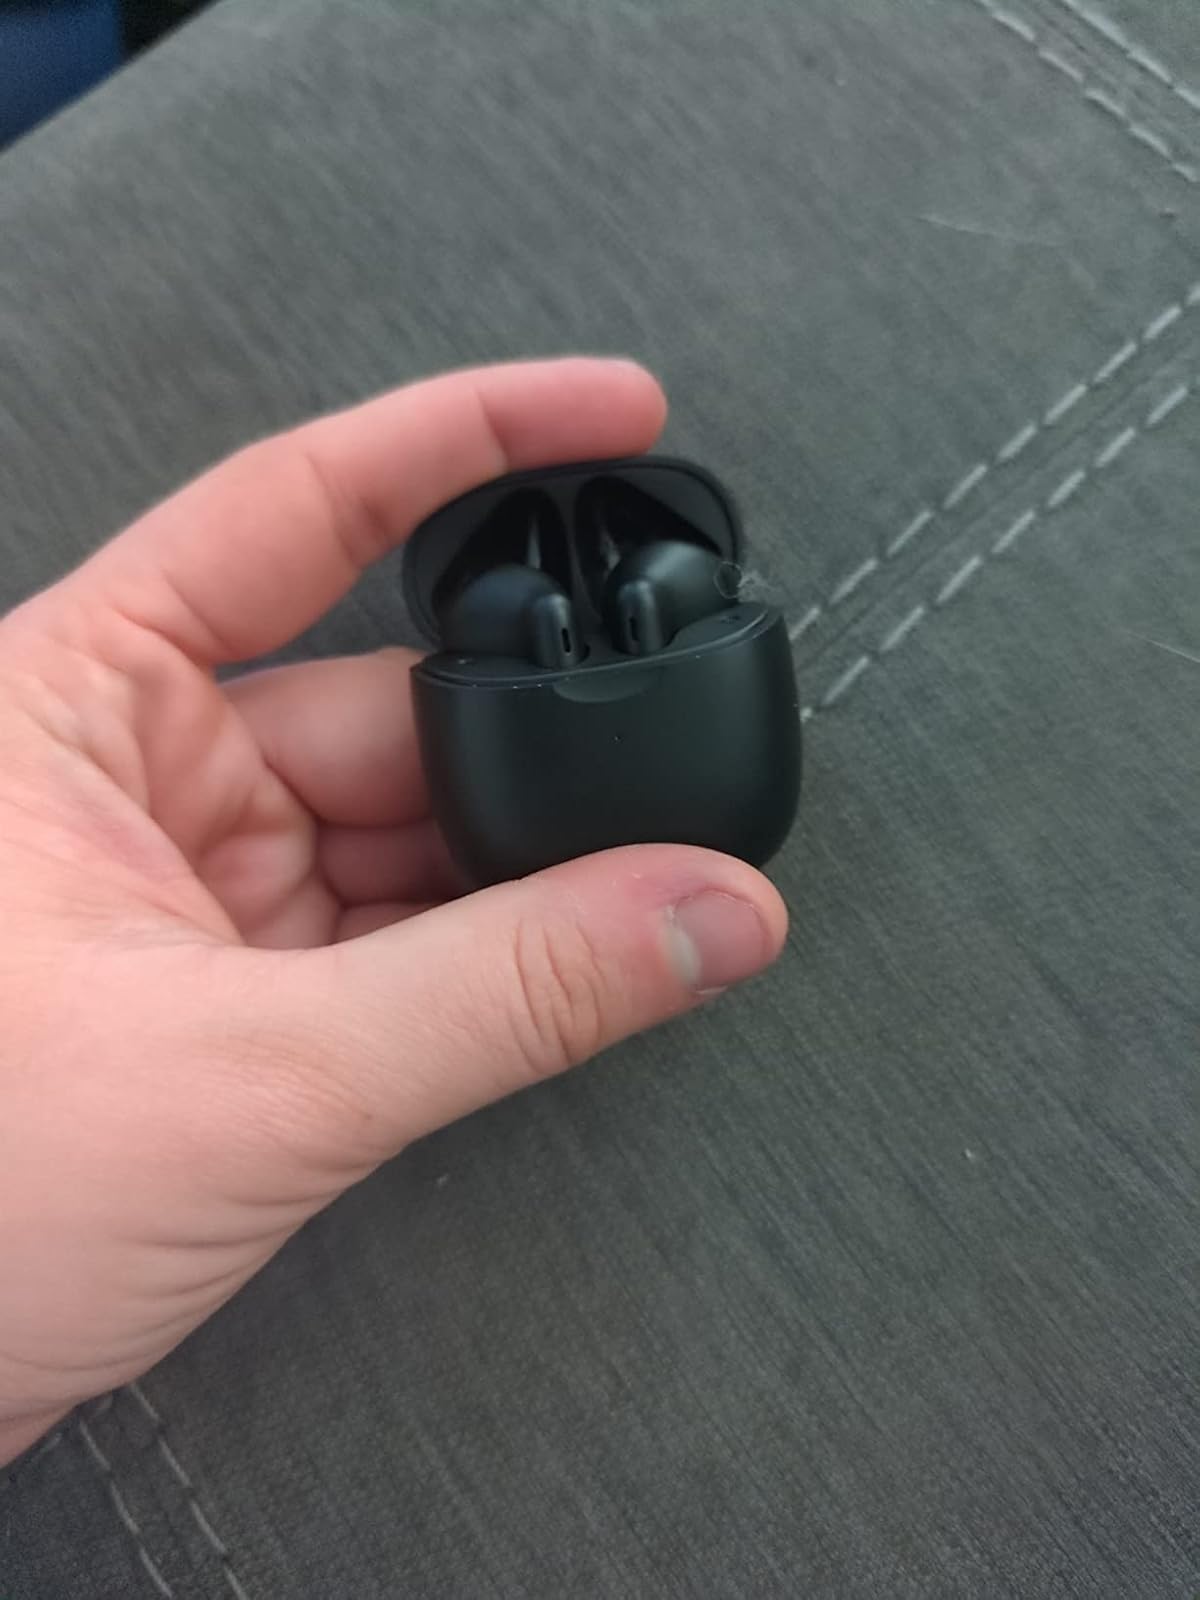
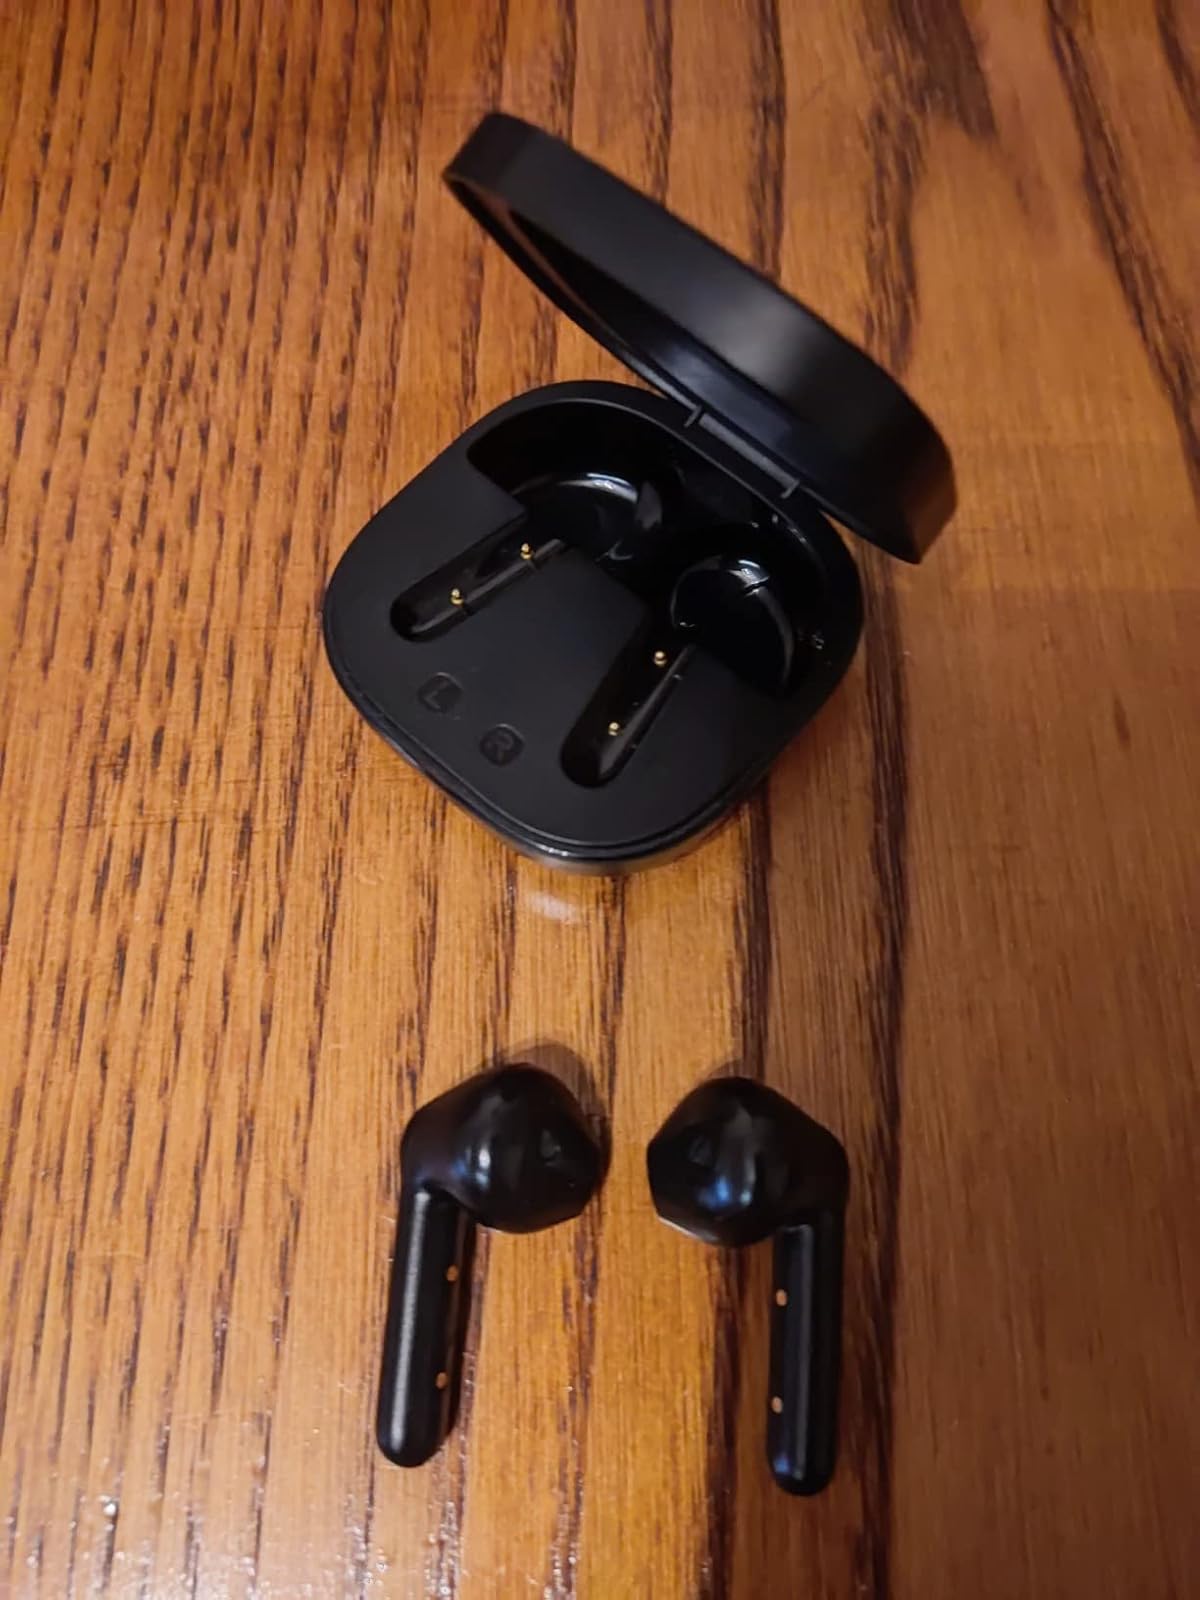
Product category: earbuds
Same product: no